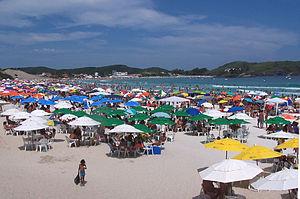
Cabo Frio est une ville de l'État de Rio de Janeiro au Brésil. Le hameau est fondé par le gouverneur Constantino de Menelau le 15 août 1615 ; il obtient la dénomination de ville le 13 novembre de la même année. La ville comptait 200 380 habitants en 2013. Sa superficie est de 400 km².